NDA (song)

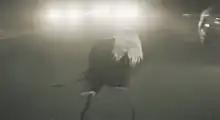
Eilish falls on her knees during the song's second chorus; she later shared the pictures of her bruised knees.

The music video for "NDA" was directed by Eilish and recorded on June 1, 2021. It was uploaded on her official YouTube channel on July 9, 2021, at 12 am Eastern Time. In an interview with Apple Music, Eilish revealed the original concept for the music video was scrapped due to complications. However, Eilish admitted that it is one of "the coolest" videos she directed. According to "Entertainment Weekly", the clip was recorded on one take, with no doubles nor special effects. The day after the video was published, Eilish posted behind-the-scenes content on her Instagram, featuring clips of recording the video, pictures of the bruises on her knees after she fell, and her mother Maggie Baird's reaction to the fall.